Matt Hobgood

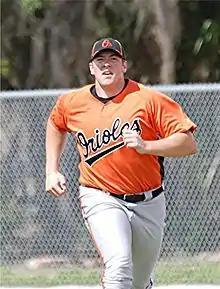
Hobgood during Orioles Spring Training

Matthew Micah Hobgood (born August 3, 1990) is an American former professional baseball pitcher. He was drafted 5th overall in the 2009 Major League Baseball draft by the Baltimore Orioles, but never reached the major leagues.